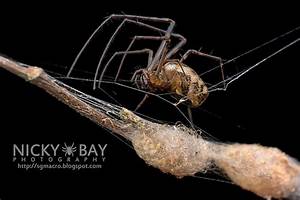
Label: ragno